Edward Olearczyk

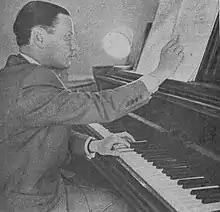
Edward Olearczyk in 1955

Edward Olearczyk (born 4 March 1915, d. 1994) was a Polish composer. He was born in Rawa Ruska into a Jewish family, and studied with Zbigniew Drzewiecki at the conservatory in Warsaw. From 1939 to 1945 he worked in the USSR, and after returning to Poland, worked in Warsaw as a stage director in the Polish Army.